Skálavík

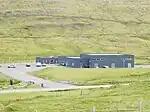
"Depilin í Skálavík"

In May 2011 a new center opened in Skálavík. It was donated by shipowner Eiler Jacobsen (1930-2010), who was born in the village. He did not live to see the opening, but he visited the building during the construction. There is a restaurant, a hotel and conference center, activities for children etc. The center was named Skeiðs- og frítíðardepilin Immanuel, but they also use the name "Depilin í Skálavík" (The Center in Skálavík). It was named Immanuel after the ship by the same name in which Eiler Jacobsen's father went missing in 1932.